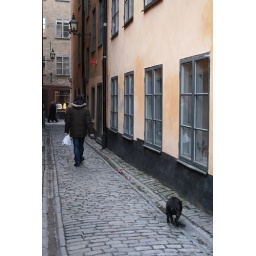
Man and quirky cute looking dog walking in Old Town, Stockholm